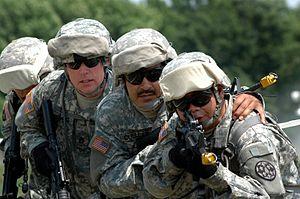
Un bouchon de tir à blanc, abrégé BTB, est un dispositif utilisé en conjonction avec des cartouches à blanc. Ces dispositifs sont nécessaires pour la plupart des armes à réarmement automatique lors de l'utilisation de balle à blanc. Ils peuvent être aussi un système de sécurité dans le cas où une balle est tirée par erreur, une majorité de l'énergie étant dépensée au passage du dispositif, réduisant la portée et les dégâts infligés. Ils peuvent aussi dévier les gaz de tir, réduisant les risques de blessure sur une cible lors d'un tir.